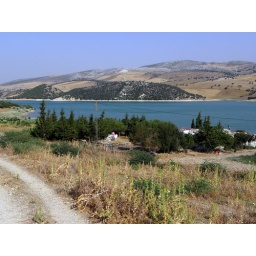
The blue lake in northern Tunisia